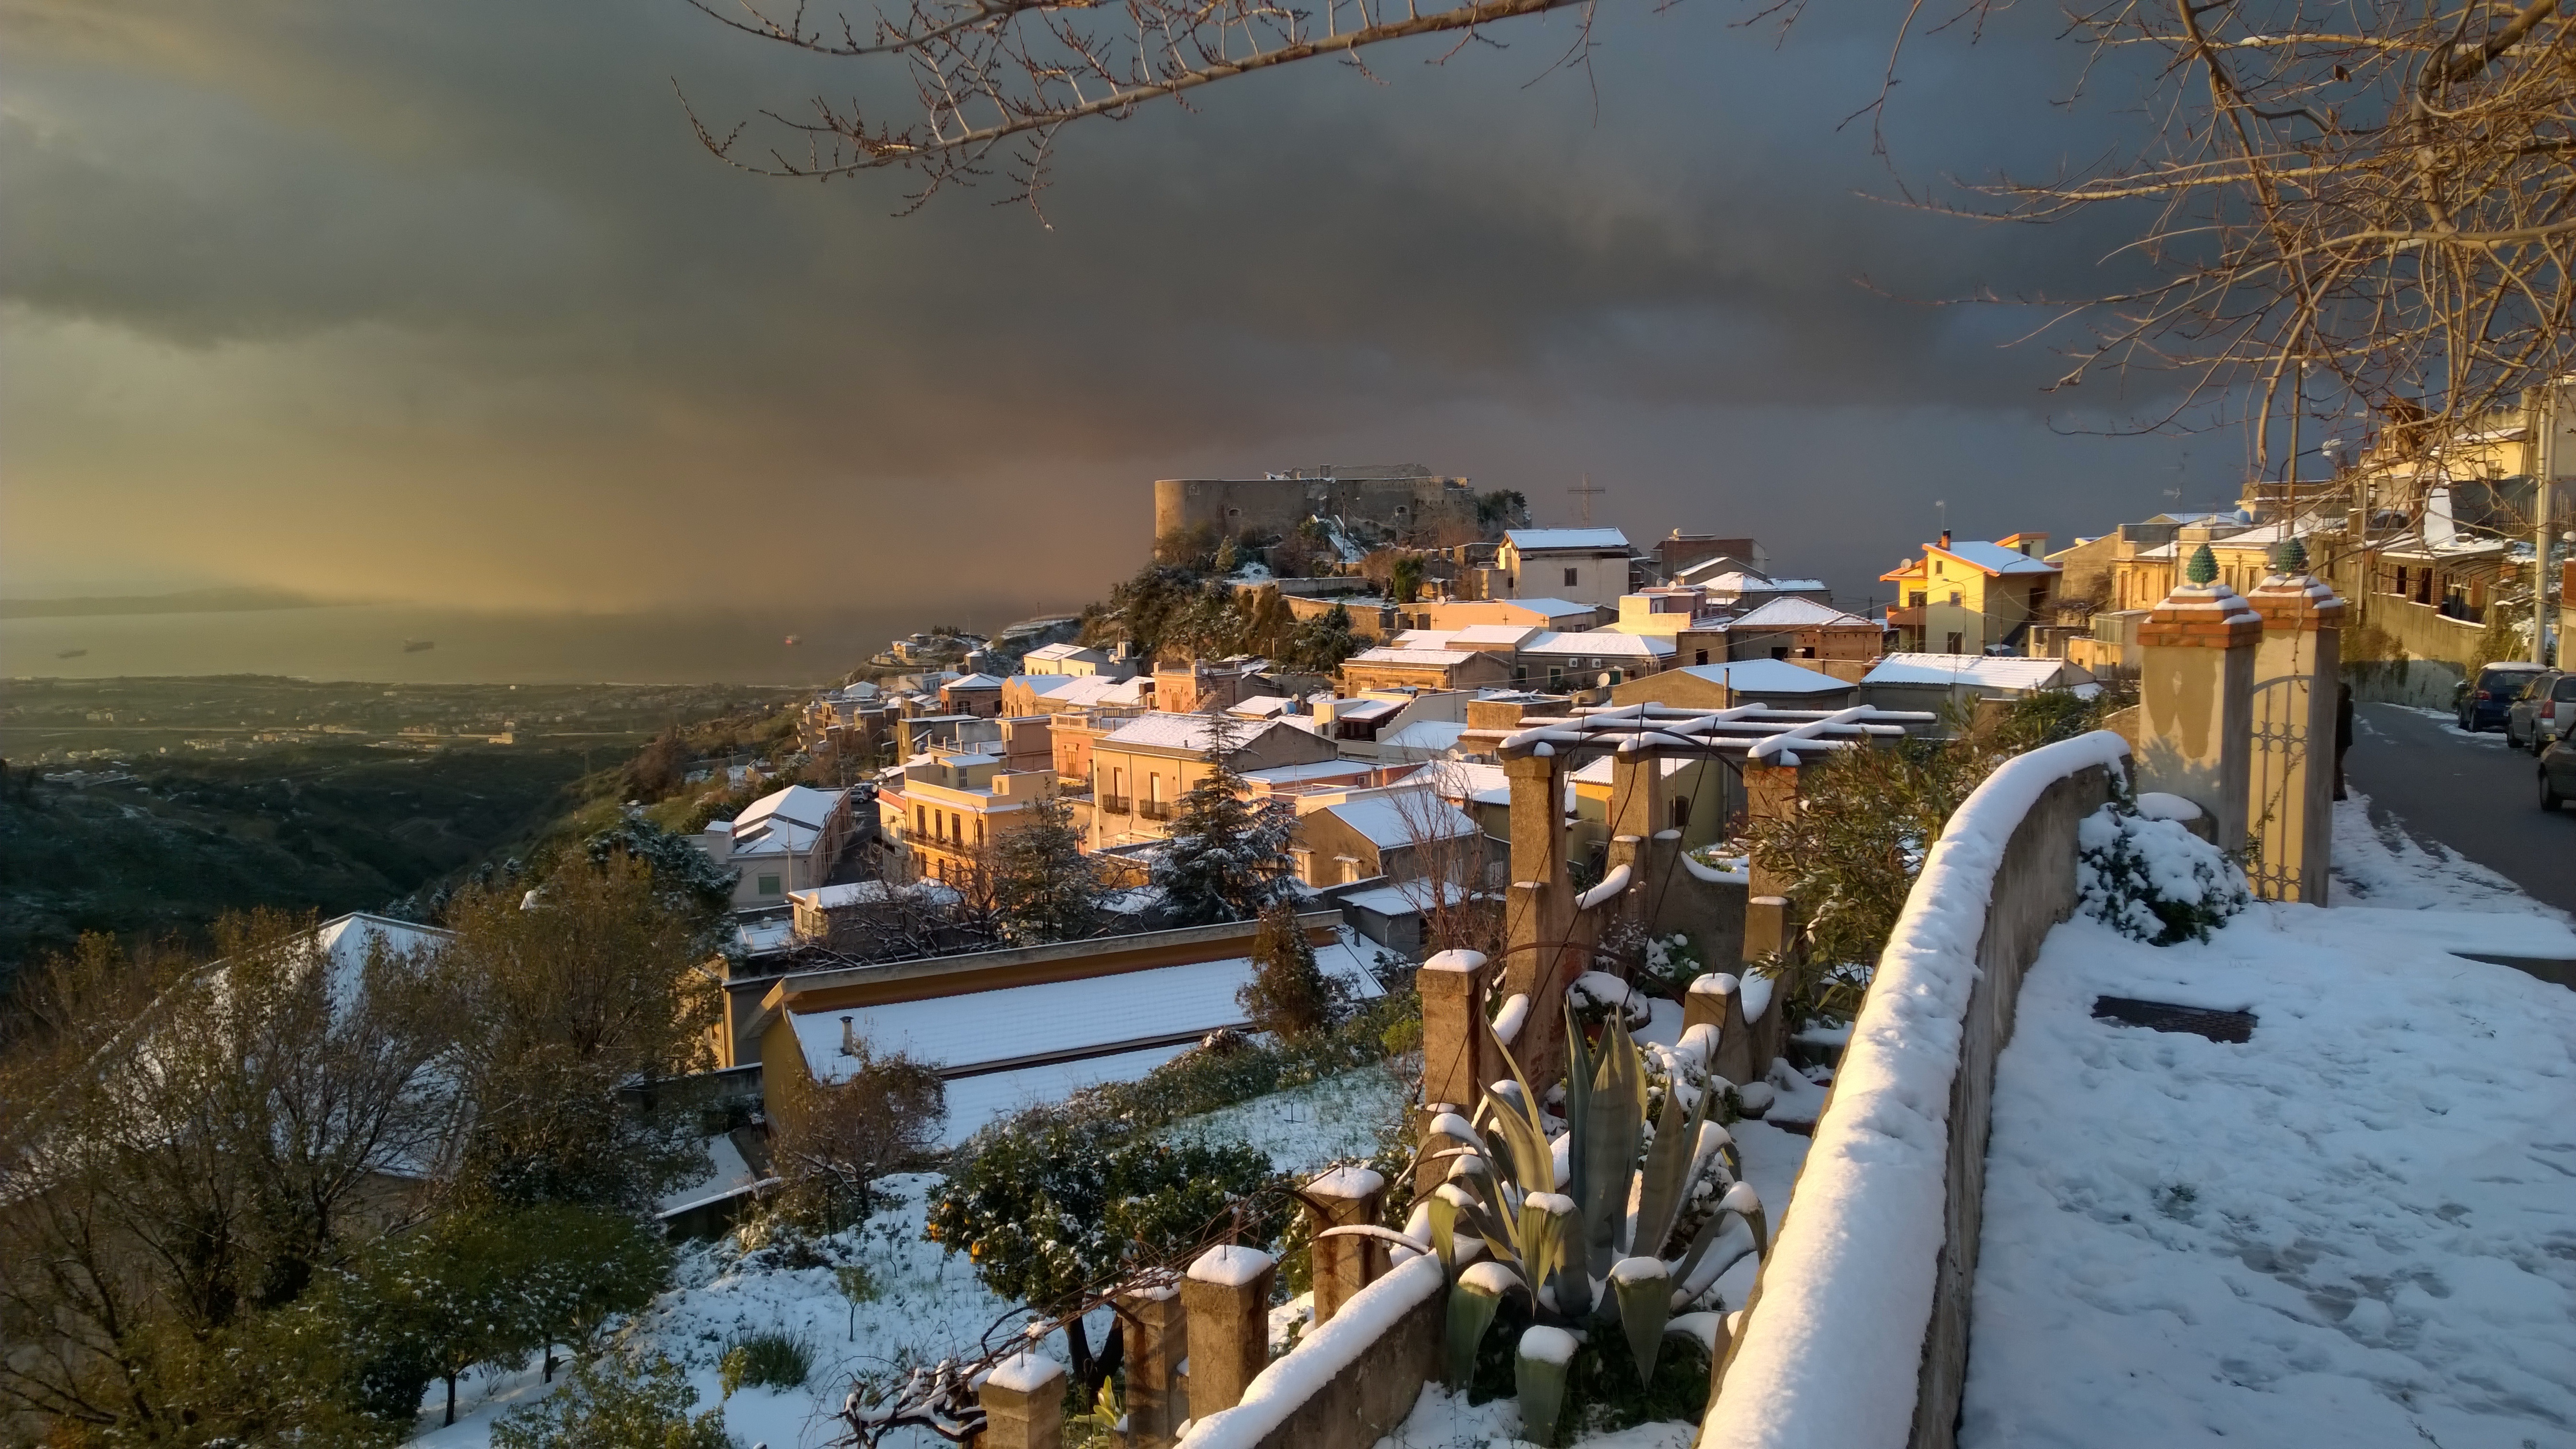
landscape, snow, winter, morning, town, cityscape, evening, weather, season